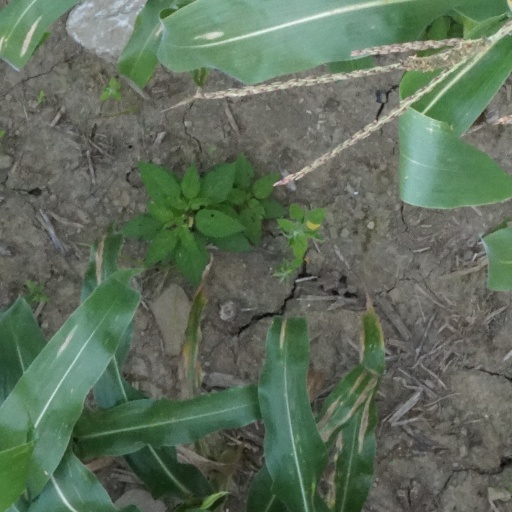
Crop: maize; corn